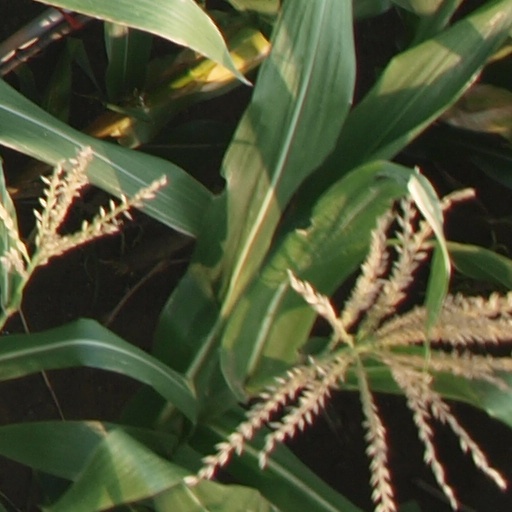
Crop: maize; corn